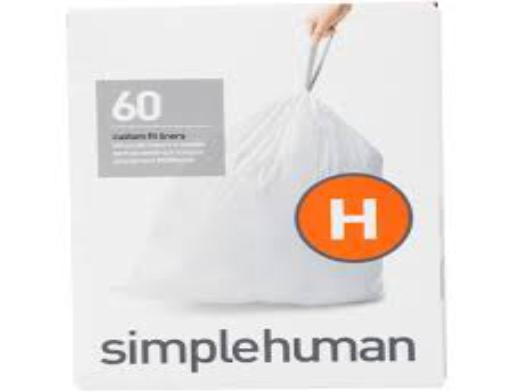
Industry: Necessities